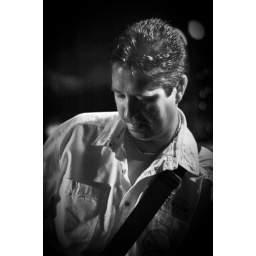
This picture was totally blown out with red light, but I like it in black and white